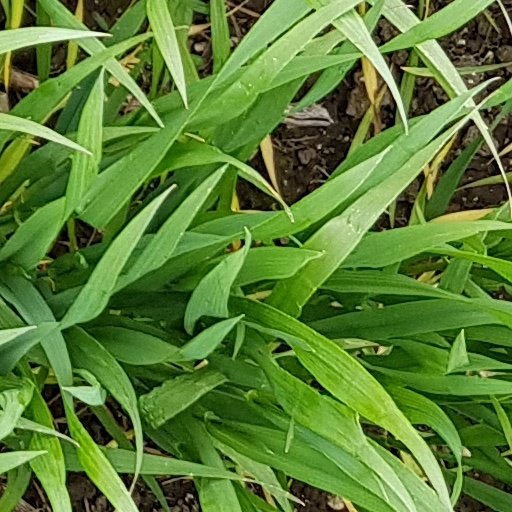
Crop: wheat